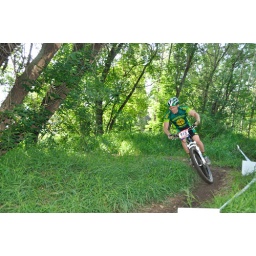
From the Edmonton Canada Cup mountain bike race, July 11th, 2010 in Edmonton, Alberta, Canada.